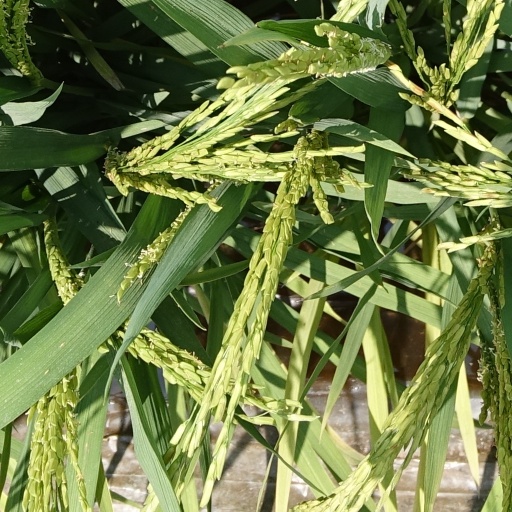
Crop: rice